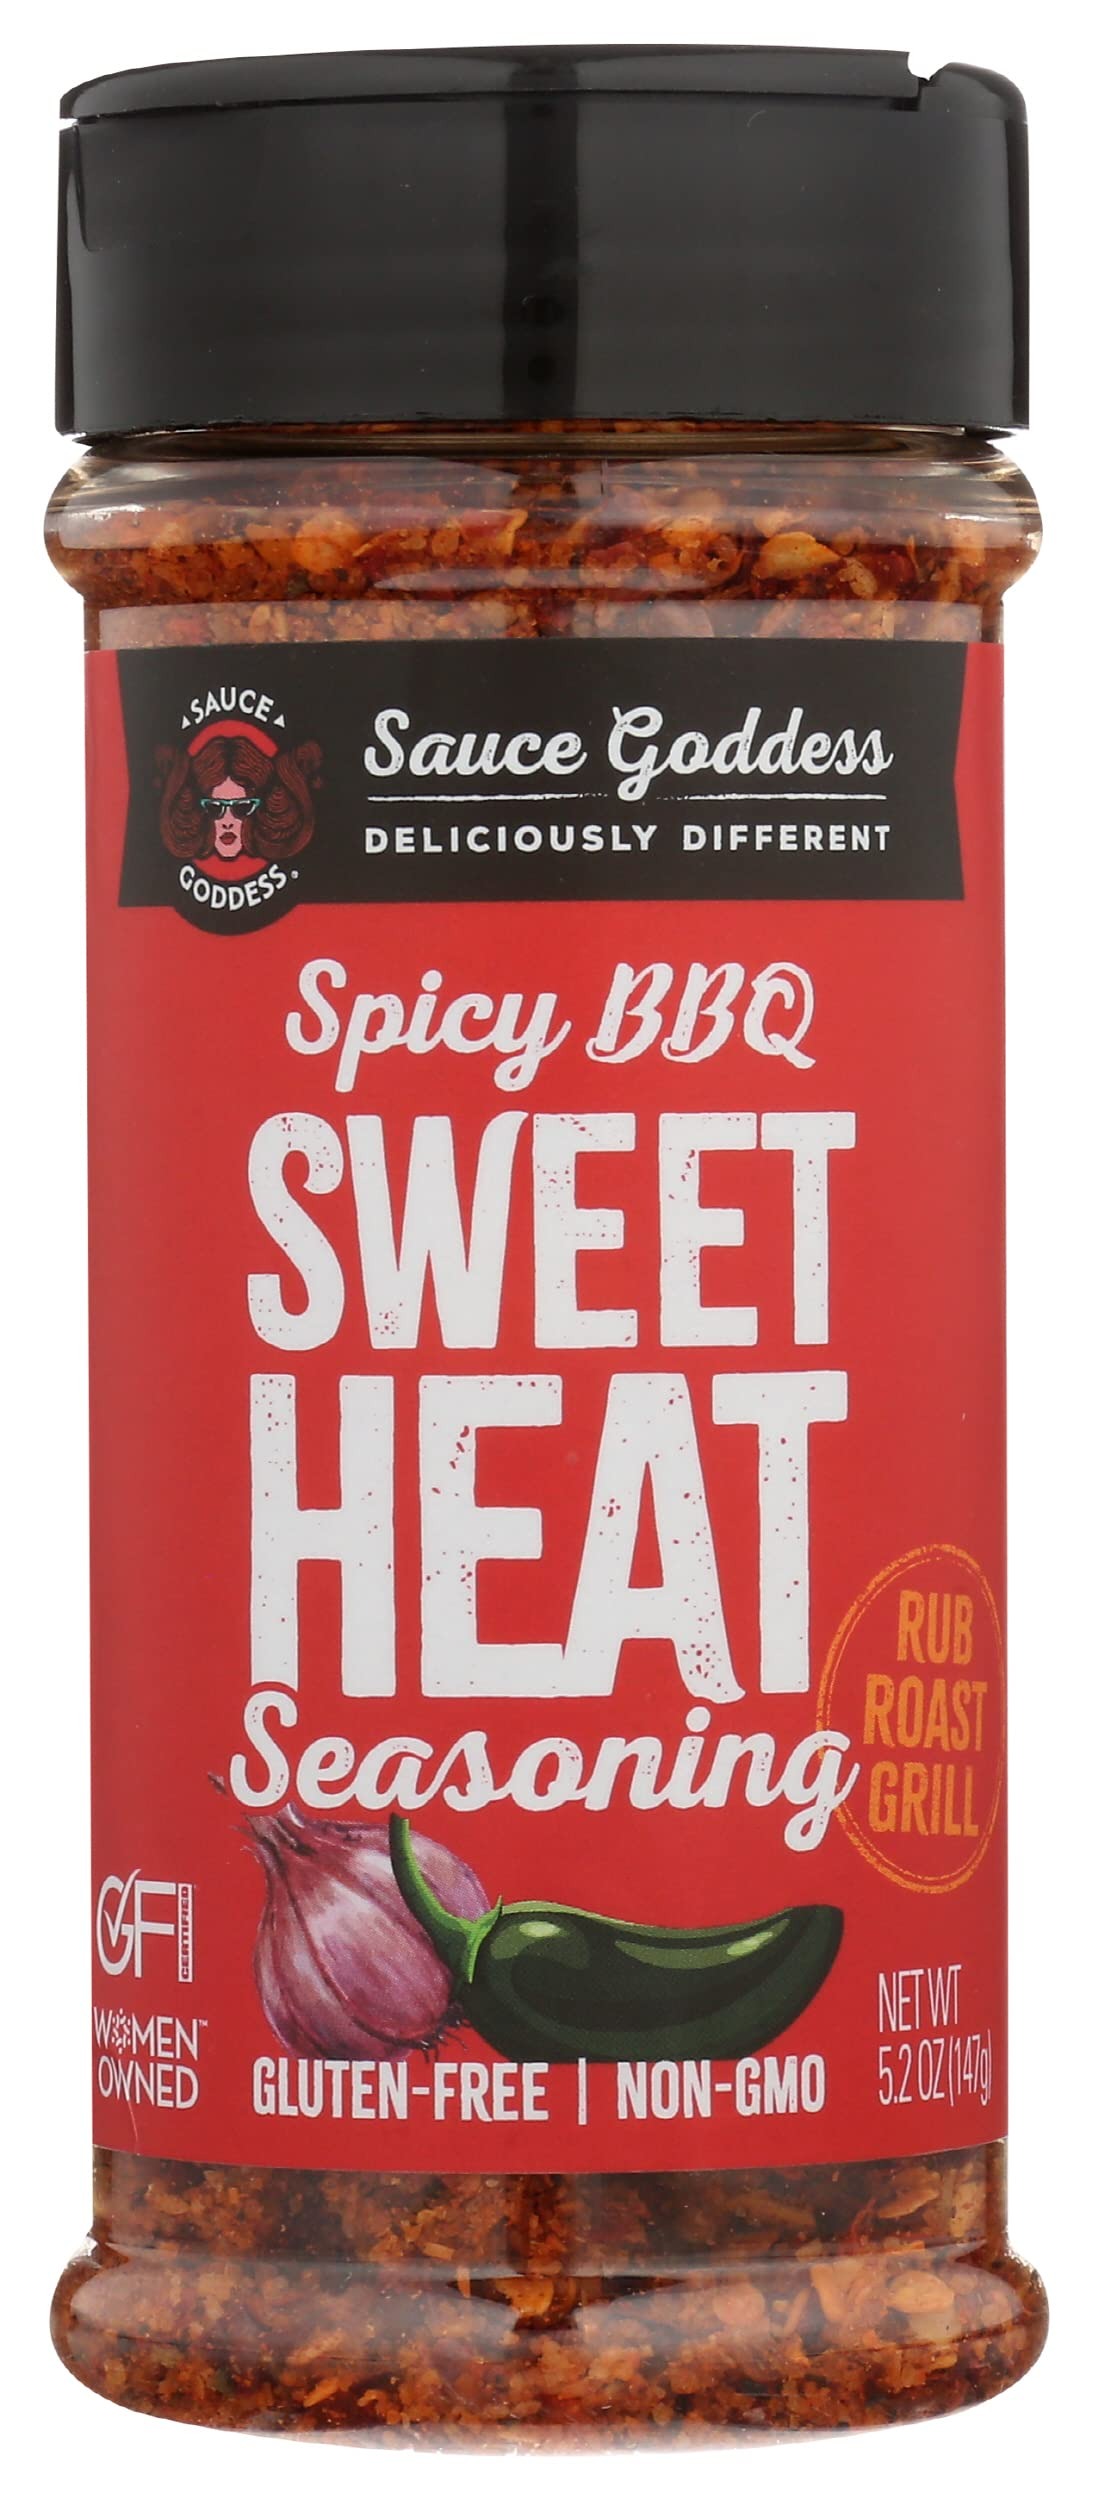
Item Name: Sauce Goddess Sweet Heat Spice Shaker, Non GMO, Gluten Free, 5.2 Ounces (Pack Of 6)
Bullet Point: Sauce Goddess Sweet Heat Spice Shaker, Non GMO, Gluten Free, 5.2 Ounces (Pack Of 6)
Value: 31.2
Unit: Ounce

Price: 56.99